Atlantic City Expressway

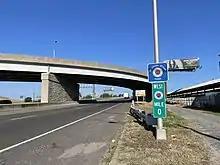
The beginning of the westbound Atlantic City Expressway in Atlantic City

The expressway then continues to the Pleasantville Toll Plaza. Past the toll plaza, the travel lanes separate and a park and ride lot, used by Atlantic City casino employees, lies within the median of the expressway. It then encounters the former Atlantic City Visitor Welcome Center and a Sunoco gas station/7-Eleven mini-mart in the median before it enters the city of Atlantic City. Upon entering Atlantic City, the expressway passes under the Southern Railroad of New Jersey's Pleasantville Industrial Track line and features an eastbound exit and westbound entrance with US 40/US 322. It then continues southeast, crossing the Beach Thorofare, and soon after encounters an eastbound exit and westbound entrance for the Atlantic City–Brigantine Connector, which provides access to the Atlantic City Convention Center, the Marina district, and Brigantine. The Atlantic City Expressway ends at a traffic light at the intersection with Baltic Avenue/Fairmount Avenue near Tanger Outlets Atlantic City, where the road becomes the one-way pair of Missouri Avenue eastbound (also known as Christopher Columbus Boulevard) and Arkansas Avenue westbound.